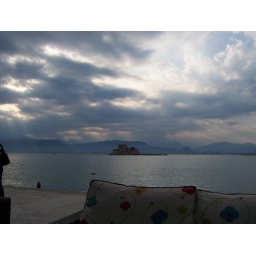
mpourtzi castle under the cloudy sky